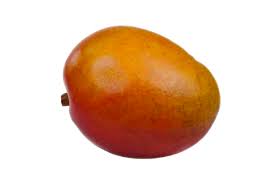
Label: Mango